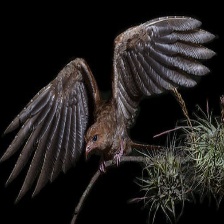
Species: OILBIRD
Scientific name: STEATORNIS CARIPENSIS